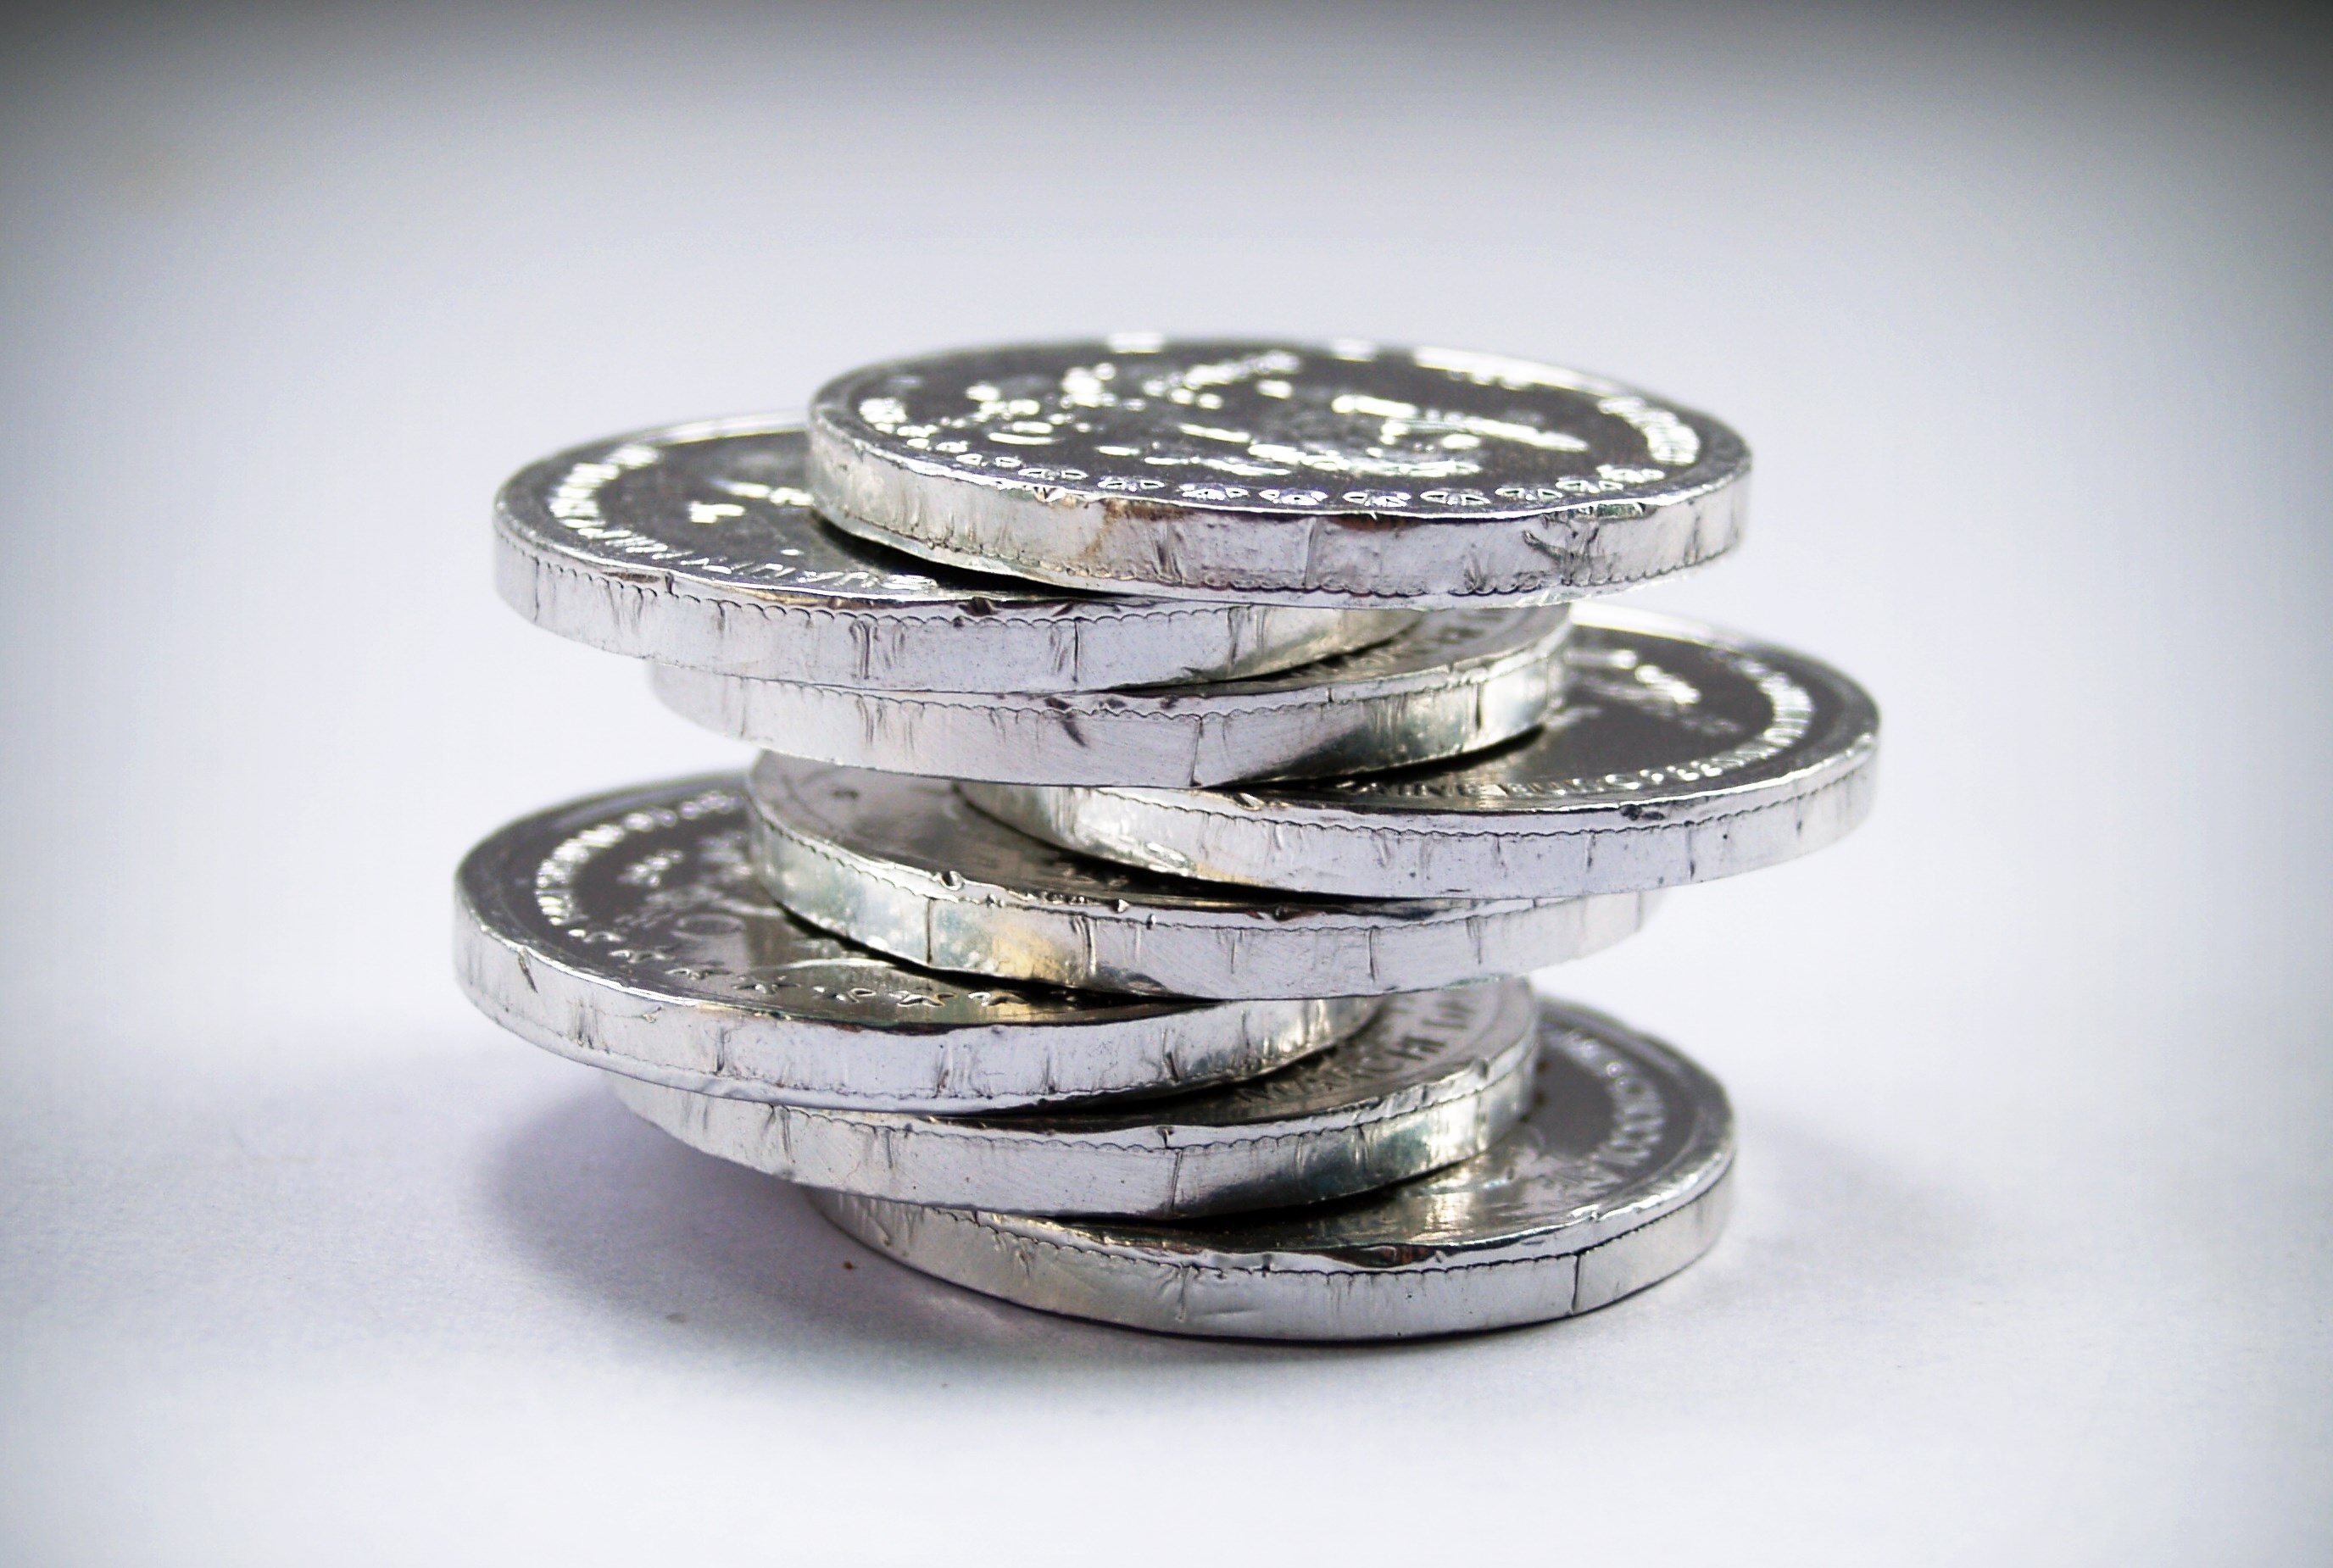
growth, ring, isolated, golden, column, high, tower, metal, money, business, object, close, chart, wedding ring, jewellery, cash, bank, gold, silver, level, graph, diagram, stock, currency, coin, concept, up, change, saving, banking, rich, economy, income, financial, success, finance, wealth, profit, investment, salary, rate, platinum, fashion accessory